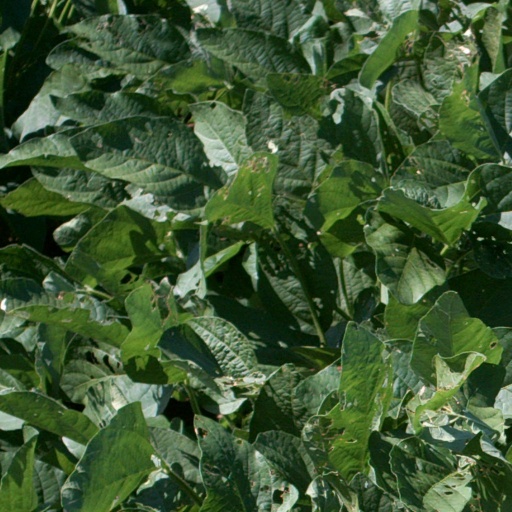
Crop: soybean